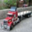
Label: truck